Düsseldorf Airport

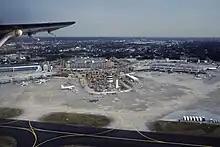
Reconstruction in progress in 1999 after the Düsseldorf Airport fire

On 11 April 1996, the Düsseldorf Airport fire, which is the worst structural airport fire worldwide to date, broke out. It was caused by welding work on an elevated road in front of Terminal A above its arrivals area. Insufficient structural fire protection allowed the fire and especially the smoke to spread fast, destroying large parts of the passenger areas of the airport. Seventeen people died, mostly due to smoke inhalation, with many more hospitalised. At the time, the fire was the biggest public disaster in the history of North Rhine-Westphalia. Damage to the airport was estimated to be in the hundreds of millions; Terminals A and B had to be completely reconstructed. While repairs were ongoing, passengers were housed in big tents.